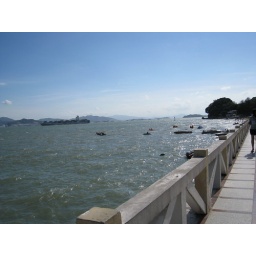
walk along in the wind ,all the black dog gone away with the wind but happiness